Guinevere Planitia

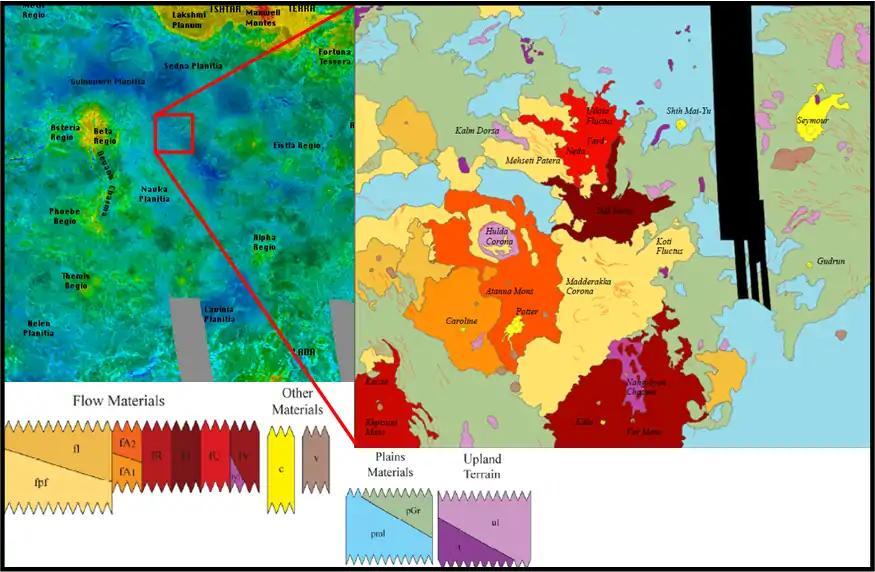
Map of the geology of southern Guinevere Planitia

Volcanism is one of the fundamental processes of heat transfer from planetary interiors. By assessing the location of volcanic deposits and edifices, their volumes, and their sequences provide evidence for quantitative assessment of heat transfer in space and time. The region contains three major volcanoes which have smaller volcanic constructs built upon their flanks and summit regions: Atanua, Rhpisunt, Tuli, and Var Mons, and three coronae: Hulda, Madderakka, and Pölöznitsa. Due to the amount of flows from these major eruptive centers, there is much obscurities among the deposits. Relative age relationships both within and between the major eruptive centers are difficult to determine due to the complex nature in which these flows coalesce and inter-finger. Each volcano appears to have had an extensive period of eruptive activity with several major phases creating large flow fields and more localized activity occurring both at vents on the flanks of the volcanoes and at their summits. Geologic mapping shows a general progression from upland terrain to volcanic plains and then to shield volcanoes and flow fields but also reveals a complex interplay between volcanic and tectonic processes.